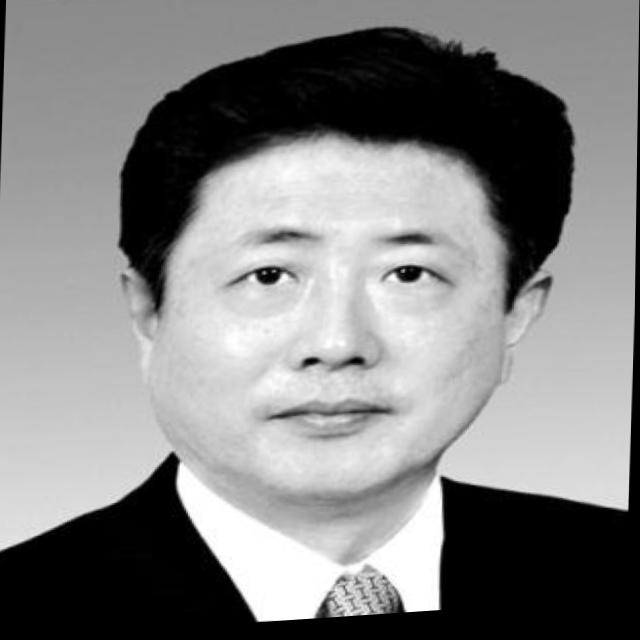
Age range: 45-64